2nd Division (Duchy of Warsaw)

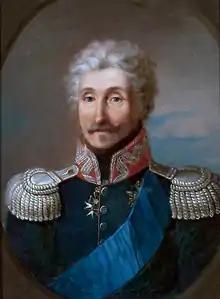
Gen. Józef Zajączek

The 2nd Division (Polish: "2 Dywizja") was a division of the Army of the Duchy of Warsaw, formed in 1807 in Kalisz as "Legia Kaliska" under the command of General Józef Zajączek.